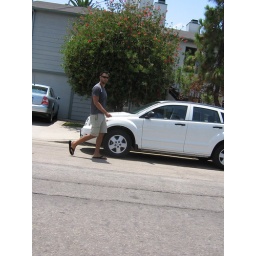
Saw this guy walking down the sidewalk in University Heights while driving and snapped this pic.